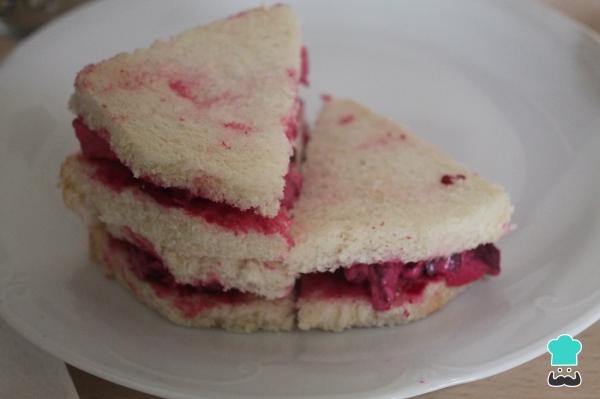
Vamos poniendo en un plato de presentación los sándwich de dos en dos, uno encima del otro e id formando la tarta de remolacha y queso.